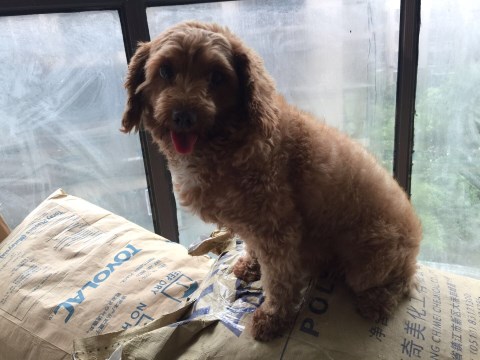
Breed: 2925-n000114-toy_poodle